Superman in film

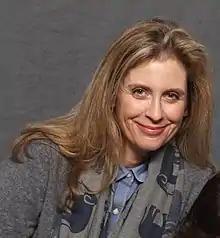
Slater at Florida Supercon in 2016.

Along with gaining the film rights to Superman, Alexander and Ilya Salkind also purchased the rights to the character of Superman's cousin, Supergirl.